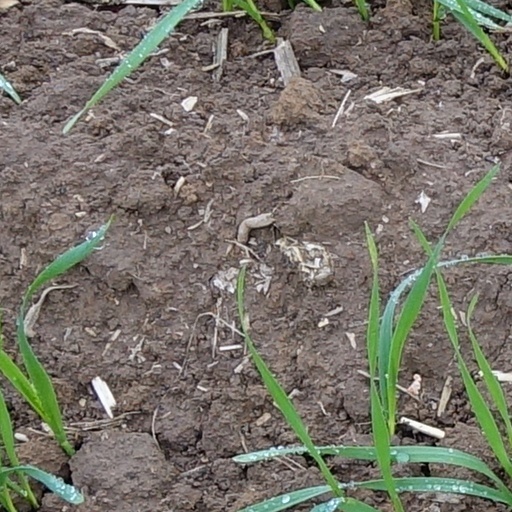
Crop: wheat